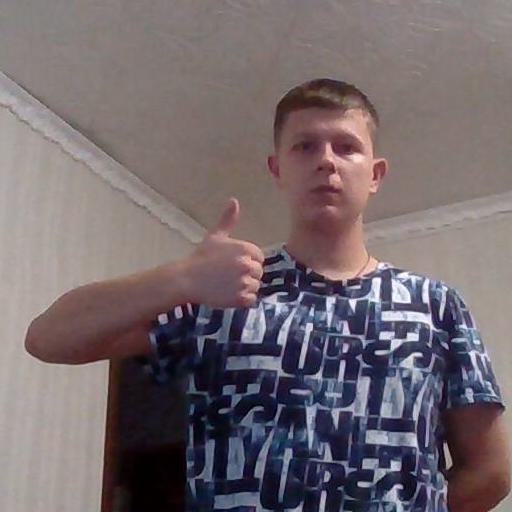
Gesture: like